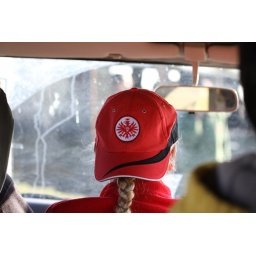
I really liked how the red of this lady's hat stood out in the car.